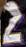
Number: 2